Microsoft Lumia 950

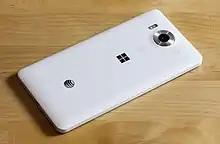
Back of the Lumia 950

The Lumia 950 has a 20 MP PureView-branded rear-facing camera, containing a 1/2.4 in BSI sensor with 1.12 μm pixels and phase-detection autofocus, a 6-element Carl Zeiss lens with a f/1.9 aperture and 5th-gen optical image stabilization, and a triple-LED RGB flash that can adjust to match the color of ambient light. Maximum image resolution is 4992x3744 pixels (18.7 MP) in 4:3 aspect ratio and 5344x3008 pixels (16.1 MP) in 16:9 aspect ratio. The camera can also capture oversampled 8 MP images, optionally with a full-resolution DNG file that enables more post-processing possibilities. The camera supports video capture at up to 4K (3840x2160) resolution, as well as slow-motion video at 120 fps, albeit at a reduced resolution of 720p.